Omega Centauri

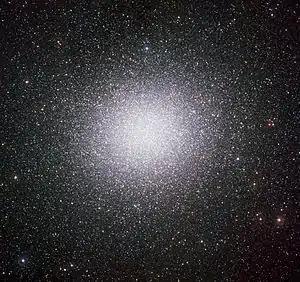
Captured with the WFI camera from ESO's La Silla Observatory

It has been speculated that Omega Centauri is the core of a dwarf galaxy that was disrupted and absorbed by the Milky Way. Indeed, Kapteyn's Star, which is currently only 13 light-years away from Earth, is thought to originate from Omega Centauri. Omega Centauri's chemistry and motion in the Milky Way are also consistent with this picture. Like Mayall II, Omega Centauri has a range of metallicities and stellar ages that suggests that it did not all form at once (as globular clusters are thought to form) and may in fact be the remainder of the core of a smaller galaxy long since incorporated into the Milky Way.